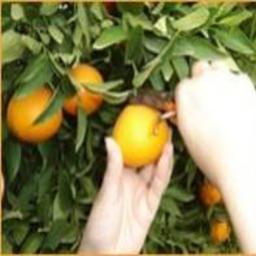
Label: peels